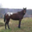
Label: horse